Empire of Charles V

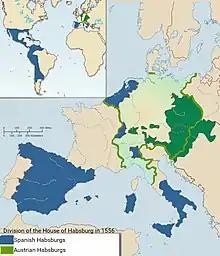
Habsburg dominions as partitioned by Charles V.

However, Clement VII went to Marseille in order to sign an agreement with Francis I and celebrate the marriage of his niece Caterine de' Medici to Henry, Dauphin of France (the future Henry II of France). Luckily for Charles, the troublemaker Clement VII died shortly after. He was replaced (1534) by Pope Paul III, who opted to remain neutral in the rivalry between Charles V and Francis I, displeasing both monarchs, in order to facilitate a Catholic alliance against the Ottoman Turks and the Protestants (Lutherans in Germany and Calvinists in France). France refused to take part in the project, but Charles V responded favorably.